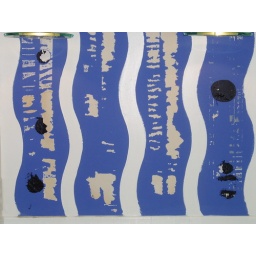
old blue paint, black glue splotches, and chunks of drywall ripped off by velcro strip adhesive